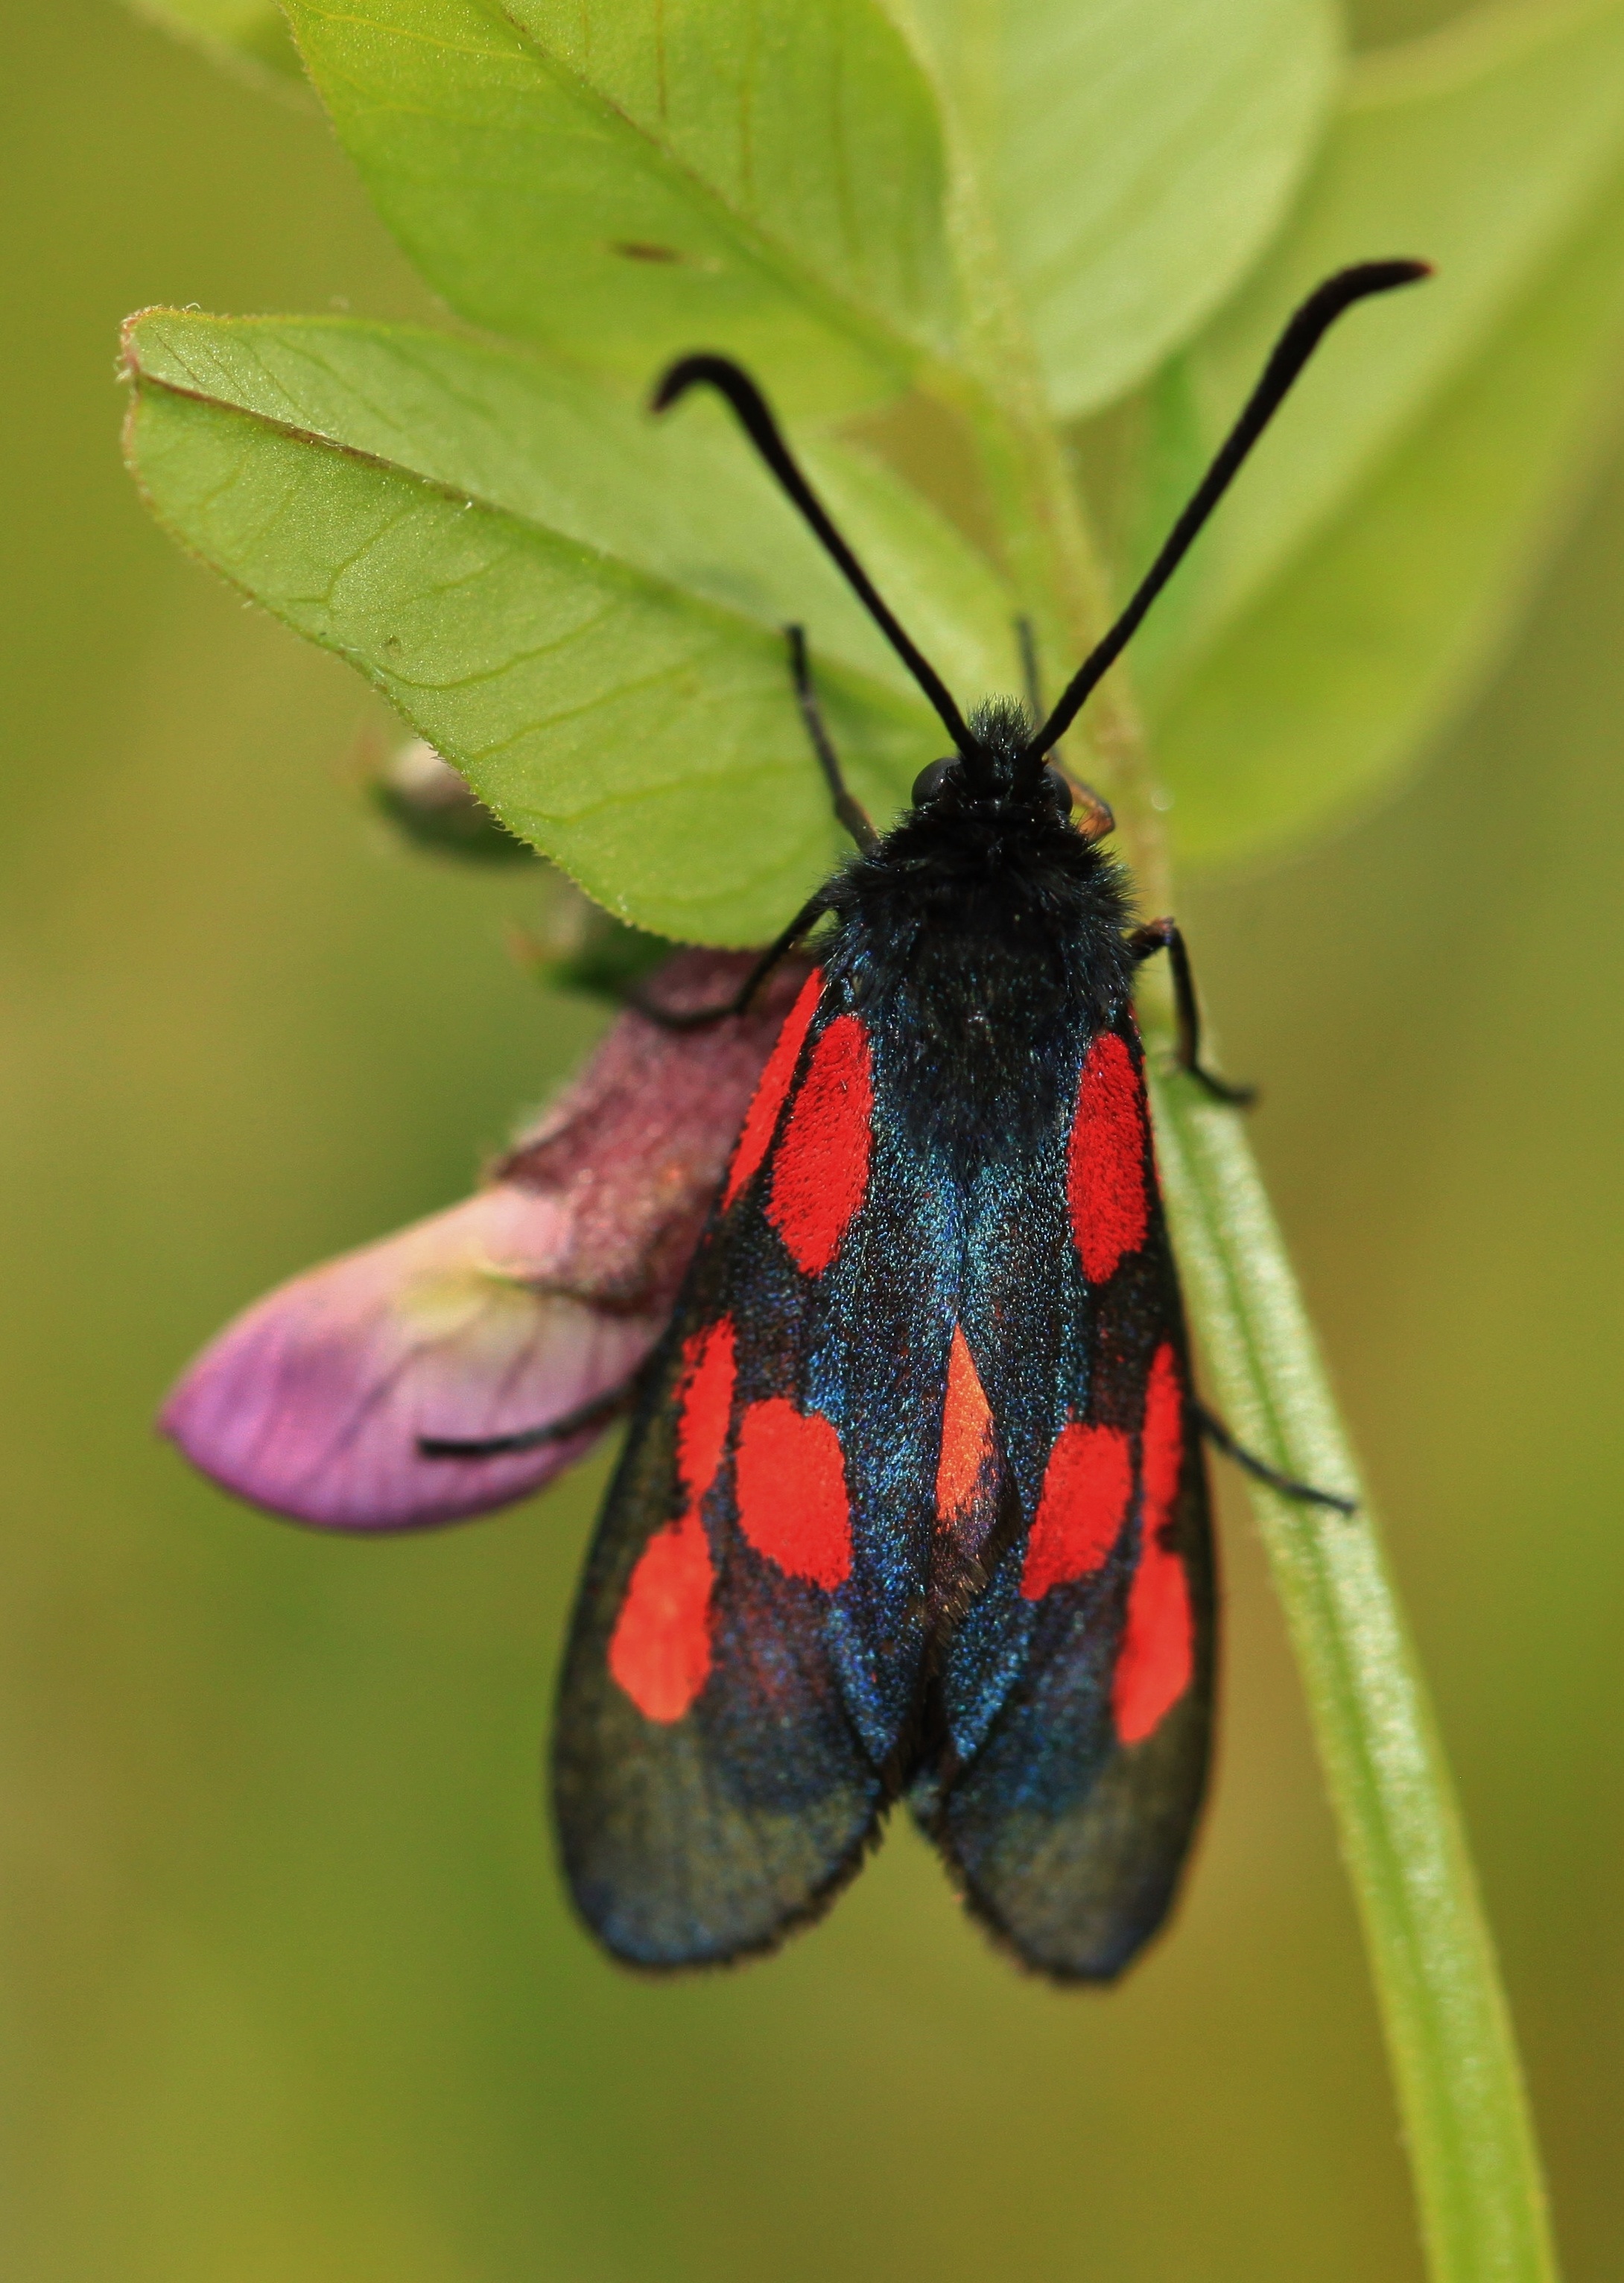
nature, blossom, wing, plant, leaf, flower, petal, bloom, animal, summer, green, red, insect, macro, moth, butterfly, close, flora, fauna, invertebrate, close up, beetle, animal world, nectar, points, burnet, macro photography, arthropod, insect macro, probe, pollinator, grass green, plant stem, moths and butterflies, lycaenid, brush footed butterfly, colias, beetle macro